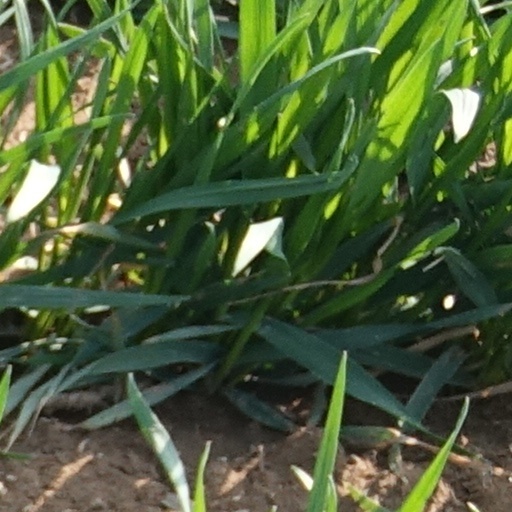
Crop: wheat